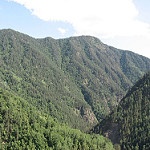
Label: mountain